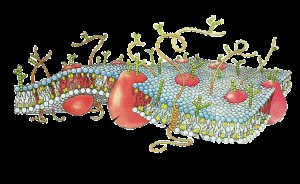
Jordens historie / Celler
Et lille udsnit af en cellemembran. Denne moderne cellemembran er meget mere sofistikeret end det oprindelige fosfolipide dobbeltlag (de små blå kugler med to ender). Proteiner og kulhydrater tjener til at regulere passagen af materiale gennem membranen og til at reagere på omgivelserne.
Jordens historie omfatter de vigtigste begivenheder og de mest grundlæggende trin i den udvikling, som har fundet sted på planeten Jorden fra den blev dannet i forbindelse med Solsystemets dannelse og udvikling og til nutiden, således som de anses for være forløbet i henhold til de mest fremherskende videnskabelige teorier. Jordens alder er ca. 4,54 milliarder år dvs. nogenlunde en tredjedel af universets alder, og i dette uhyre tidsrum er der sket voldsomme geologiske og biologiske forandringer og omvæltninger. Næsten alle naturvidenskabelige discipliner har bidraget til klarlæggelse af historiens hovedtræk.